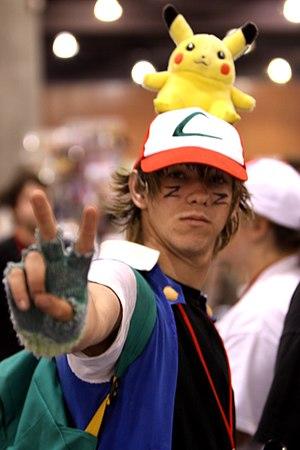
Le Départ est le 1ᵉʳ épisode de la première saison de Pokémon, la série. L'épisode a été diffusé pour la première fois au Japon le 1ᵉʳ avril 1997, aux États-Unis le 8 septembre 1998, et en France au mois de septembre 1999.